Foden's Band

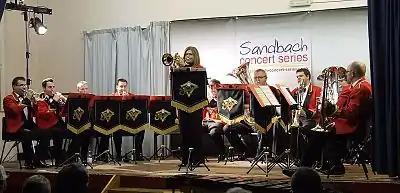
Fodens 12-piece Brass Band (about half the full band), featuring flugel horn soloist Helen Williams, 30 November 2011 at the Sandbach Concert Series

Foden's Band (originally Foden's Motor Works Band, and variants with sponsors' names) is a brass band from Sandbach in Cheshire. The band derives its name from the Foden manufacturer of trucks in Sandbach. Foden's Band are one of the top brass bands in the world; regularly appearing at the top of the "World of Brass – World Rankings" In 2012, Foden's became double winners of both the National Championships and the British Open.